Bobby Jones (golfer)

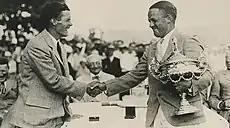
Jones holding trophy at 1925 U.S. Amateur final

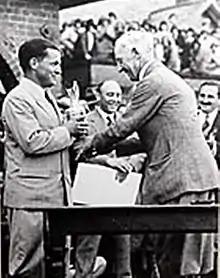
The Open Championship win 1930

As an adult, he hit his stride and won his first U.S. Open in 1923. From that win at New York's Inwood Country Club, through his 1930 victory in the U.S. Amateur, he won 13 major championships (as they were counted at the time) in 21 attempts. Jones was the first player to win "The Double", both the Open Championship and the U.S. Open Championships in the same year (1926). He was the second (and last) to win the U.S. Open and U.S. Amateur in the same year (1930), first accomplished in 1916 by Chick Evans. Jones also won both the British Amateur and the Open Championships in 1930, and is the second golfer in history after John Ball to win those two tournaments in the same year.